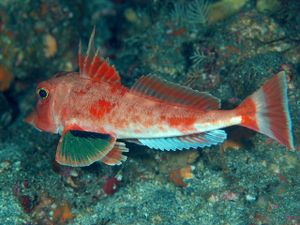
Knurhaner / Slægter og arter
Lepidotrigla guentheri
"Knurhaner er en familie af ulkefisk, der lever i saltvand i tempererede og subtropiske farvande. Knurhanernes hoveder har et panser af ben, og deres brystfinner har nogle lange """"stråler"", der er forsynet med organer, hvormed fiskene kan føle og smage, og de bruges til at opdage byttedyr i form af krebsearter og mindre fisk.